Danny Ward (Welsh footballer)

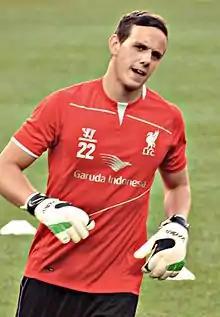
Ward warming up for Liverpool in 2014

Daniel Ward (born 22 June 1993) is a Welsh professional footballer who plays as a goalkeeper for club Wrexham and the Wales national team.